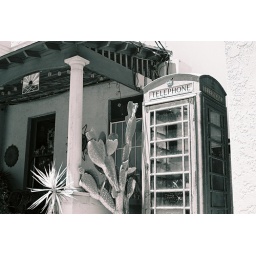
Found a classic English telephone booth between two houses in downtown Tucson. Never know where they'll turn up.